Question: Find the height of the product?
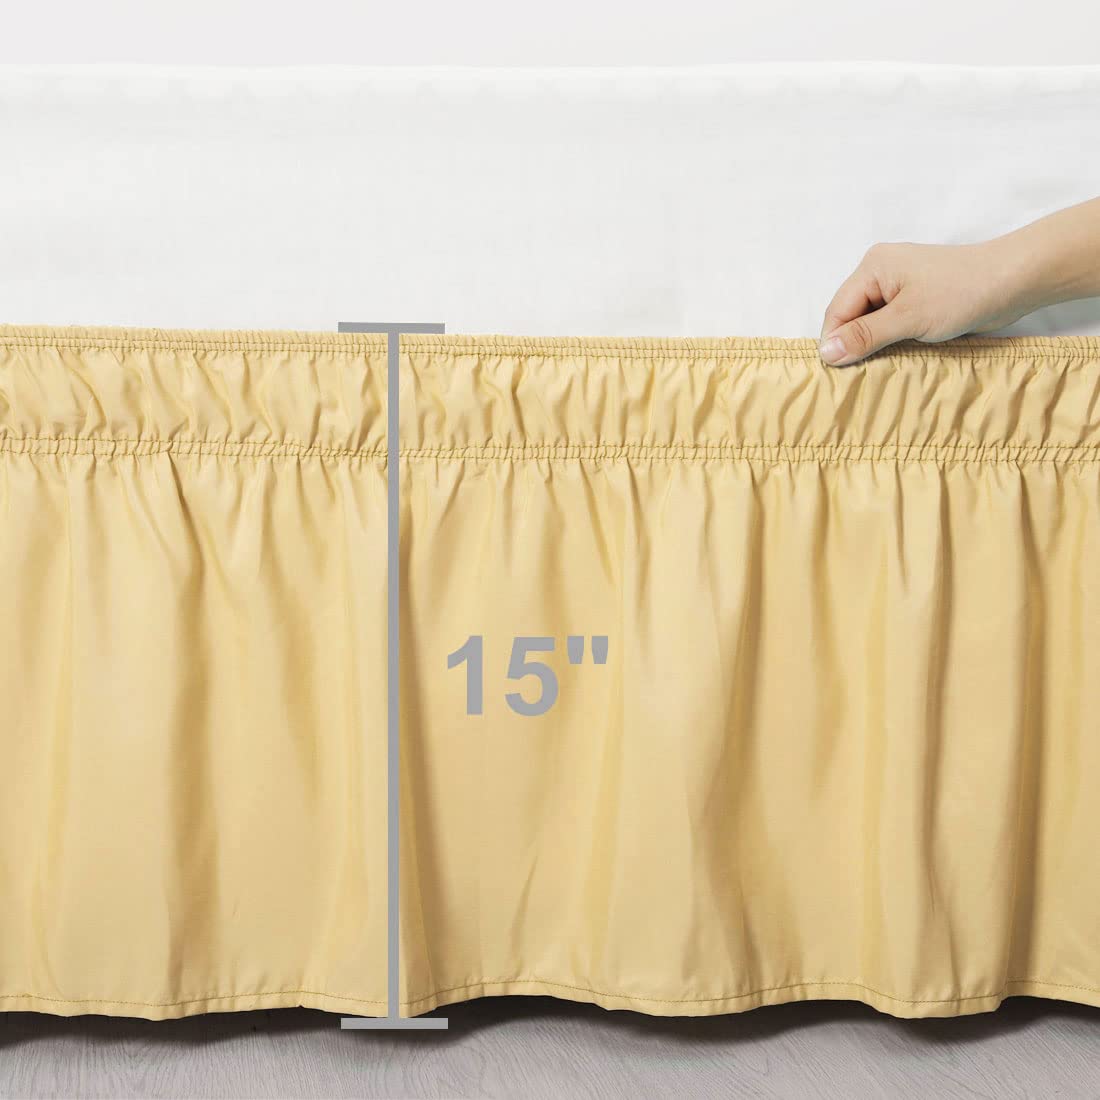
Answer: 15.0 inch